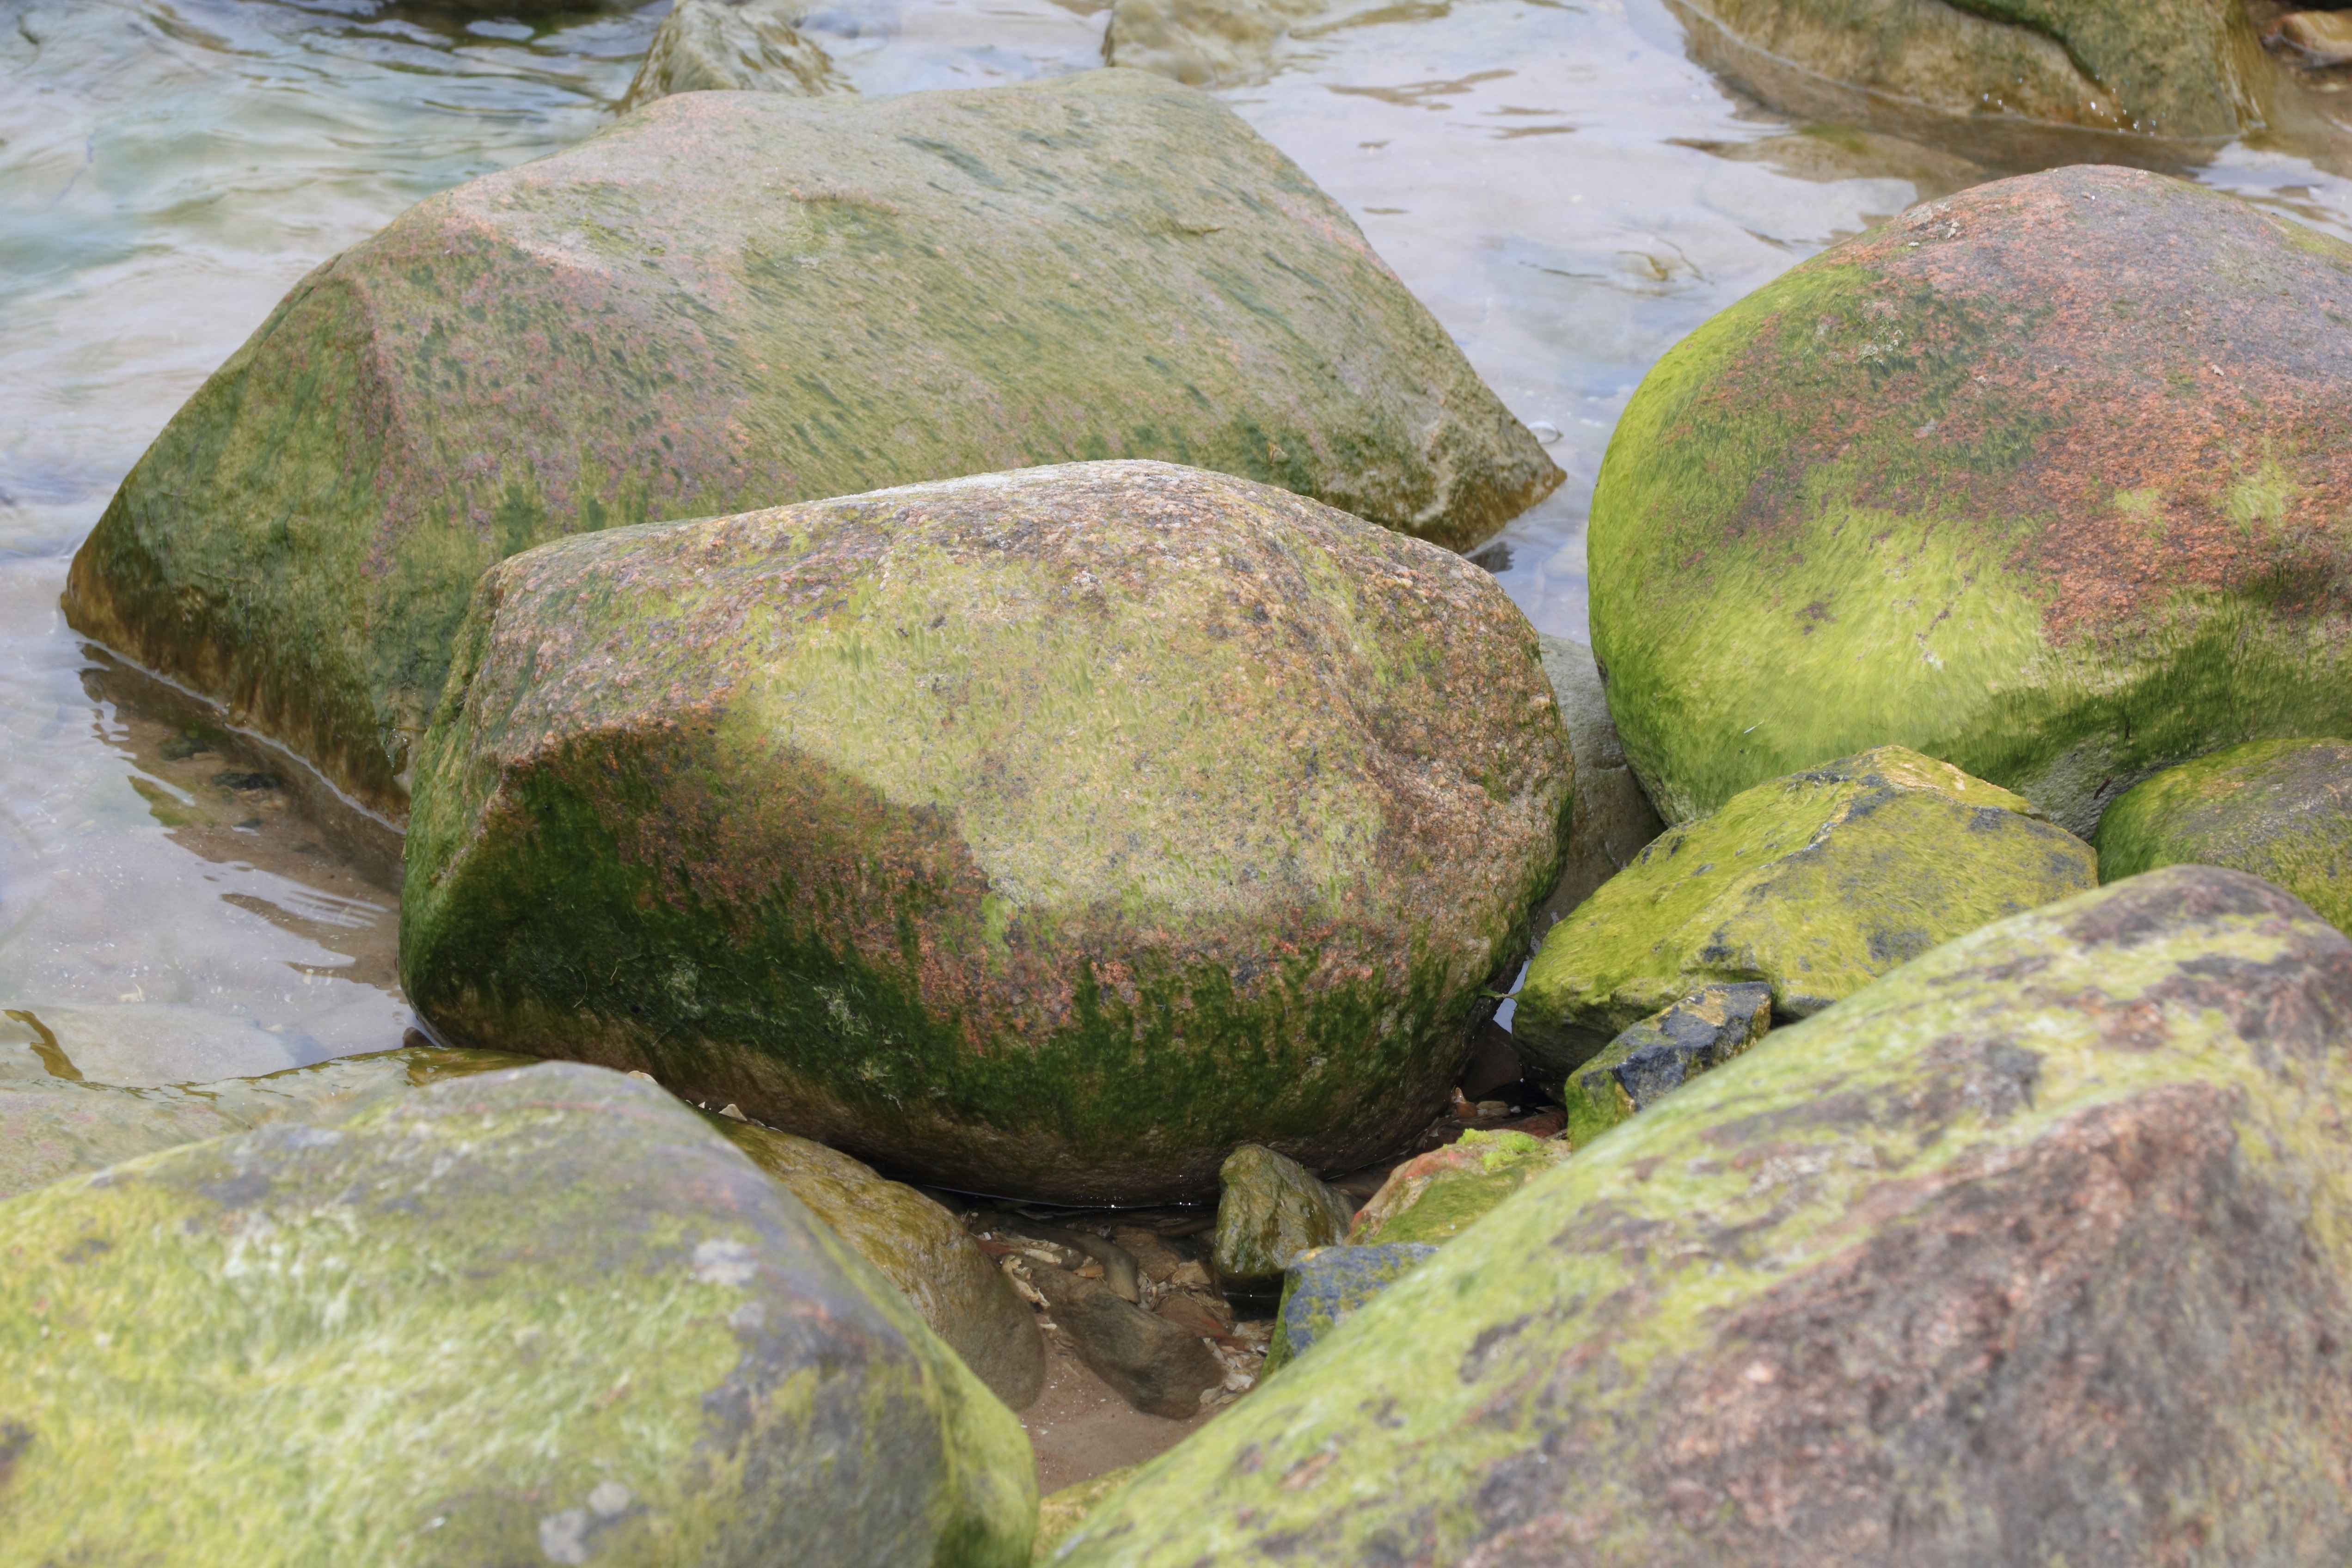
beach, sea, coast, water, rock, wood, leaf, stream, green, flora, material, geology, algae, boulder, baltic, water feature, latvia, kolka